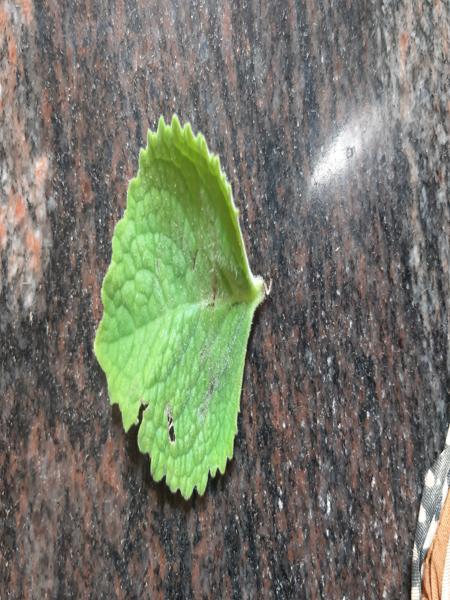
Plant: Doddpathre